Afualo Wood Salele

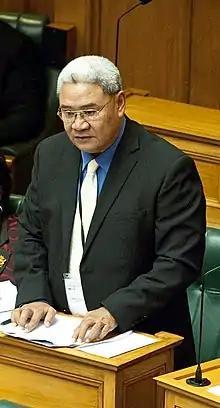
Afualo Wood Salele in 2013

Afualo Wood Uti Salele (born 6 August 1957) is a Samoan politician, "matai" and academic. He is the leader of the Tautua Samoa Party.